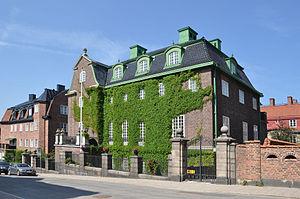
Lärkstaden est un quartier du centre de Stockholm en Suède. Il a été construit essentiellement au cours des années 1907 à 1917, sur les bases d'un plan d'aménagement urbain de Per Olof Hallman. Le nom de Lärkstaden fait référence à l'ancien lieu-dit Lärkan dont il a pris la place. La partie nord est un lieu résidentiel huppé, composé de maisons bourgeoises. Mais peu d'entre elles sont habitées aujourd'hui par des particuliers, beaucoup sont devenues après la Deuxième Guerre mondiale des sièges d'entreprises ou de représentations diplomatiques. La partie sud est composée d'immeubles d'habitation et est dominée par l'église d'Engelbrekt.